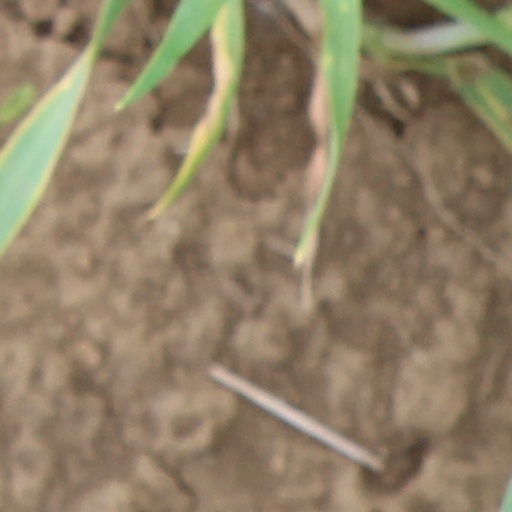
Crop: wheat